Dash (boutique)

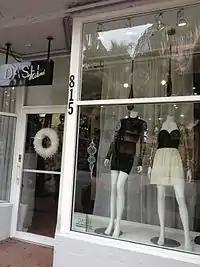
Dash boutique in Miami Beach

The first Dash boutique was opened in Calabasas, California in 2006. The original store was subsequently relocated to West Hollywood in 2012. The retail stores have appeared on reality television series about the Kardashian family, "Keeping Up with the Kardashians", which premiered in 2007 on the E! cable network. Kim Kardashian has disclosed that she initially wanted "Keeping Up with the Kardashians" to focus more on their stores in order to bring people's attention and later said that she The second store was opened in Miami Beach, Florida on May 20, 2009.